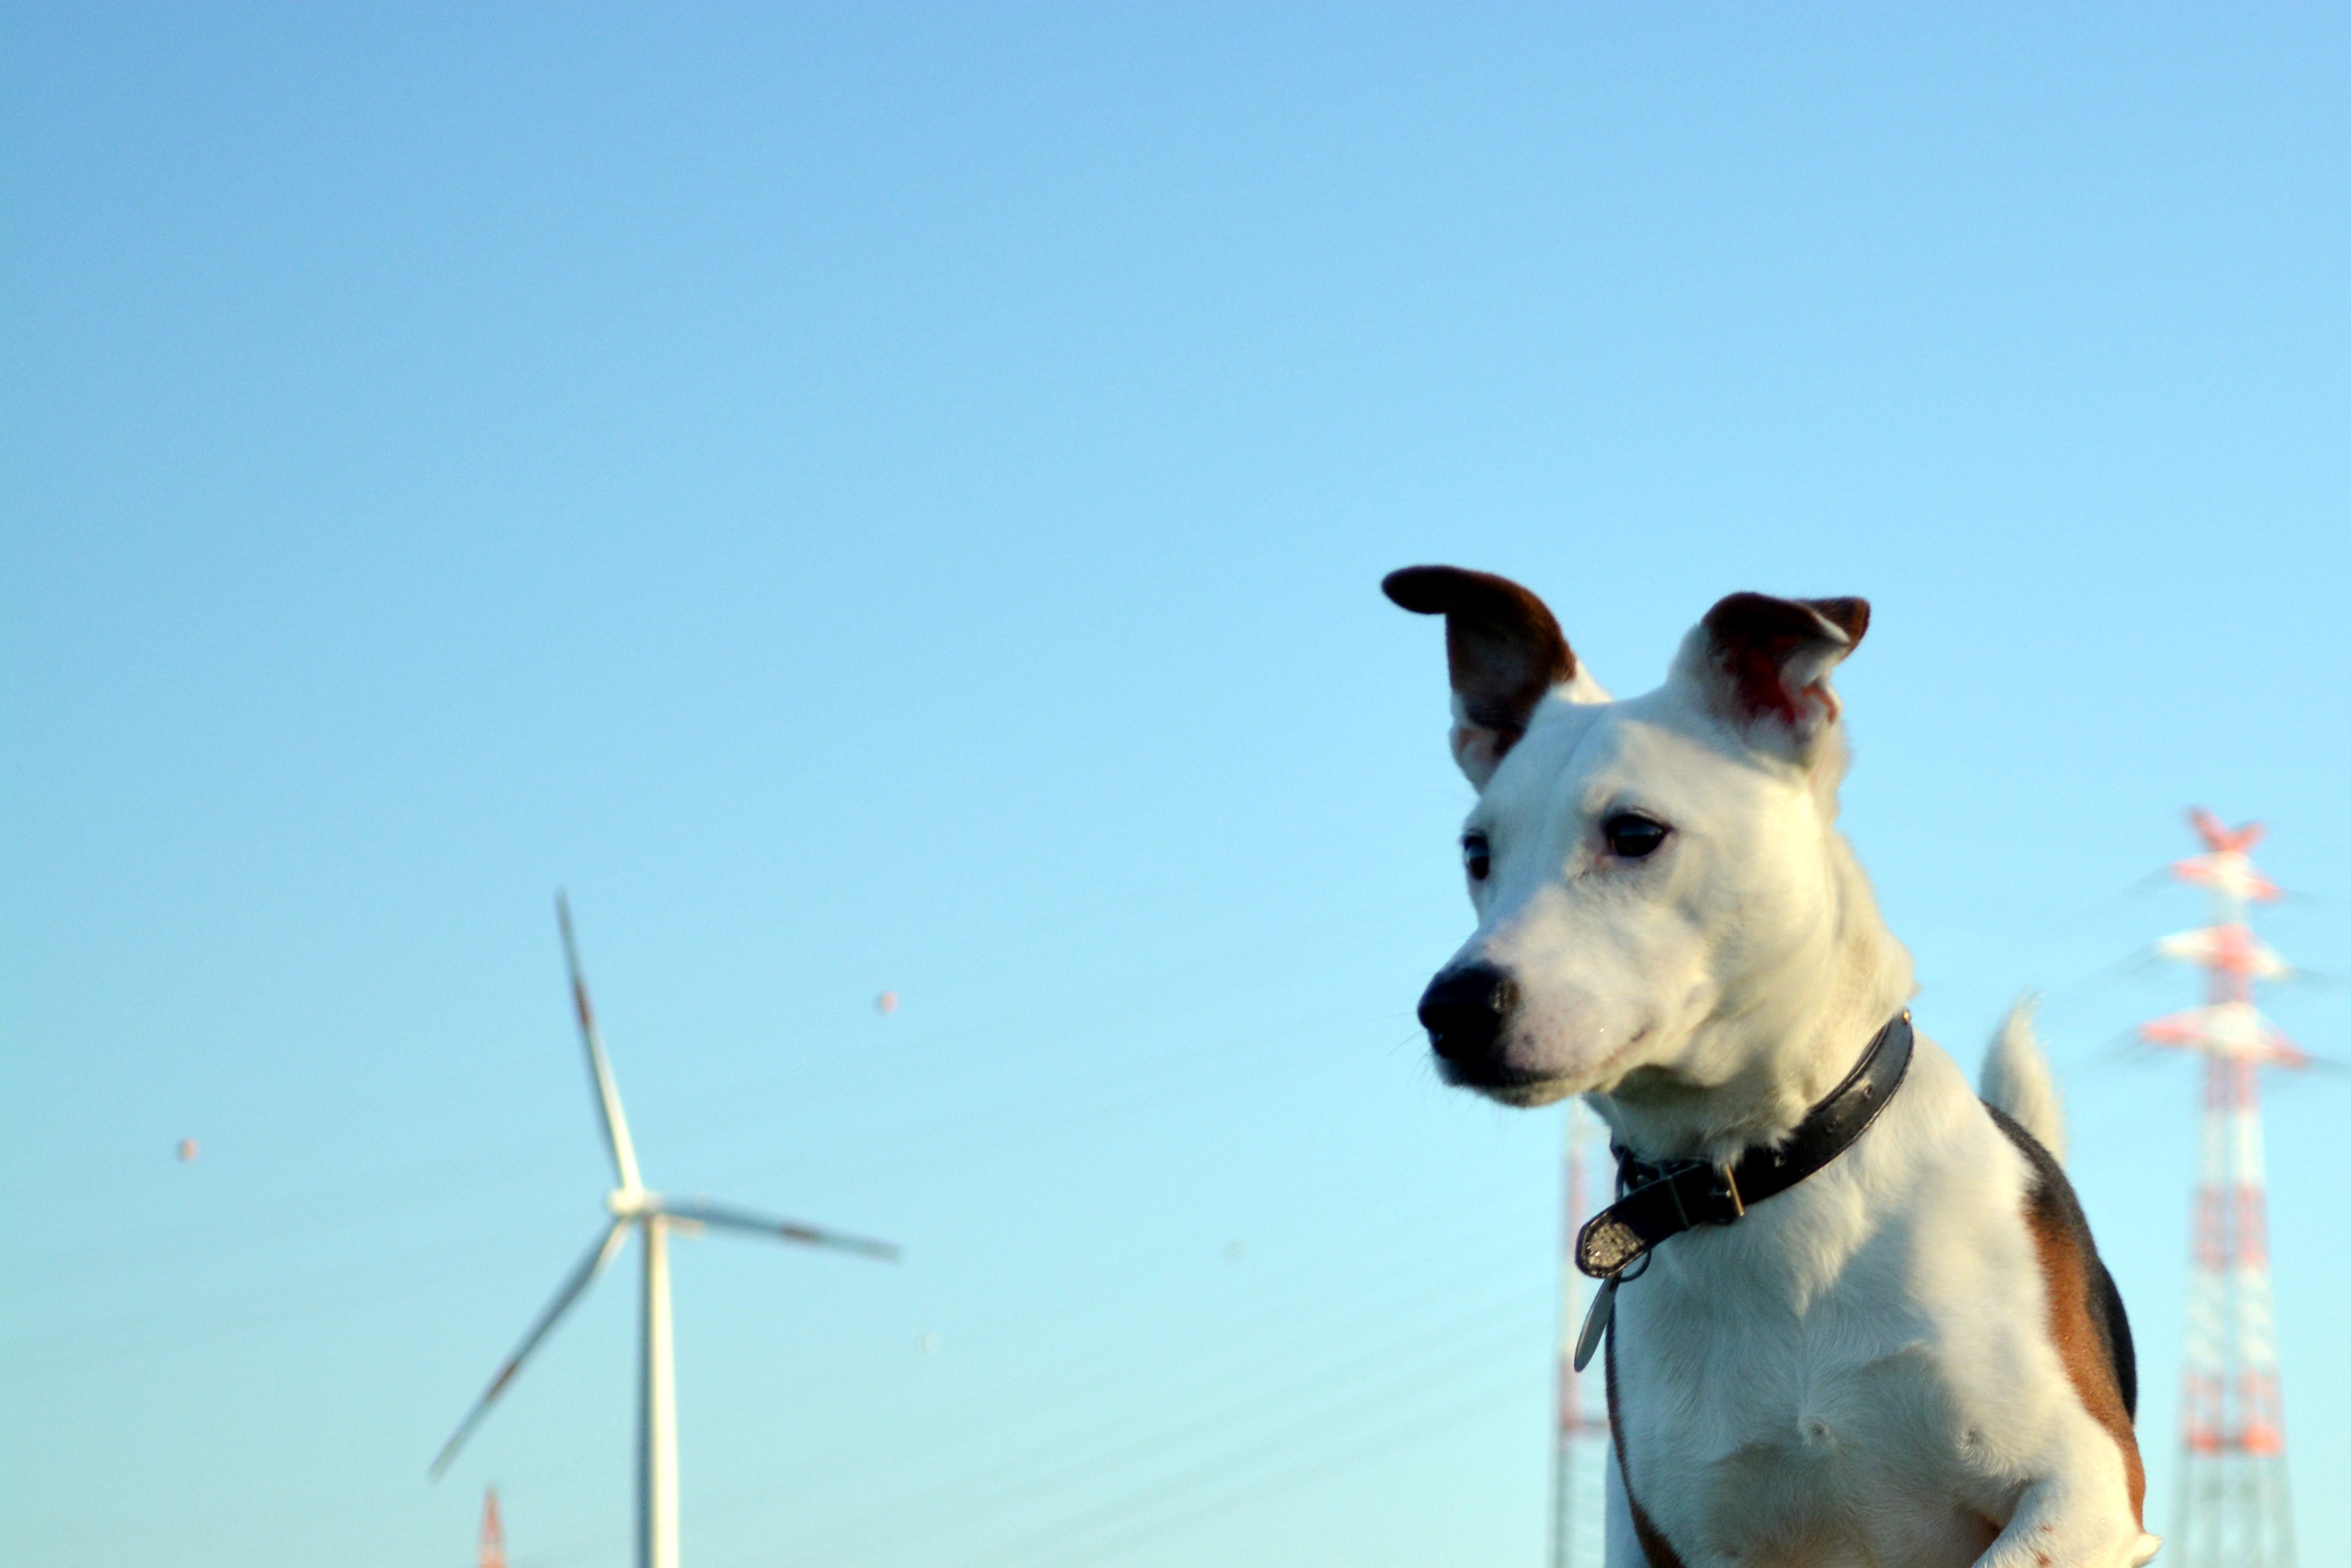
dog, animal, mammal, blue, terrier, animal portrait, animal photo, jack russel, theo, dog like mammal